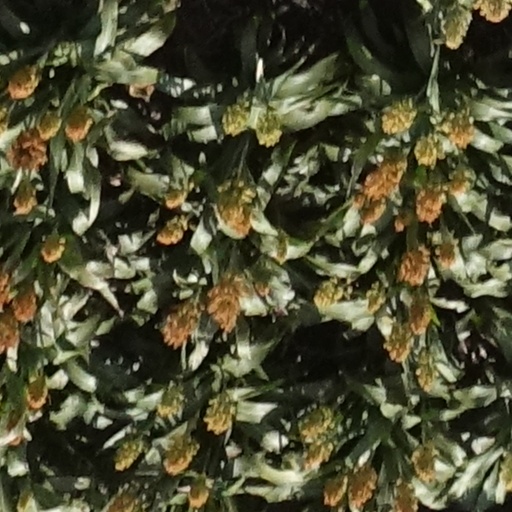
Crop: sorghum